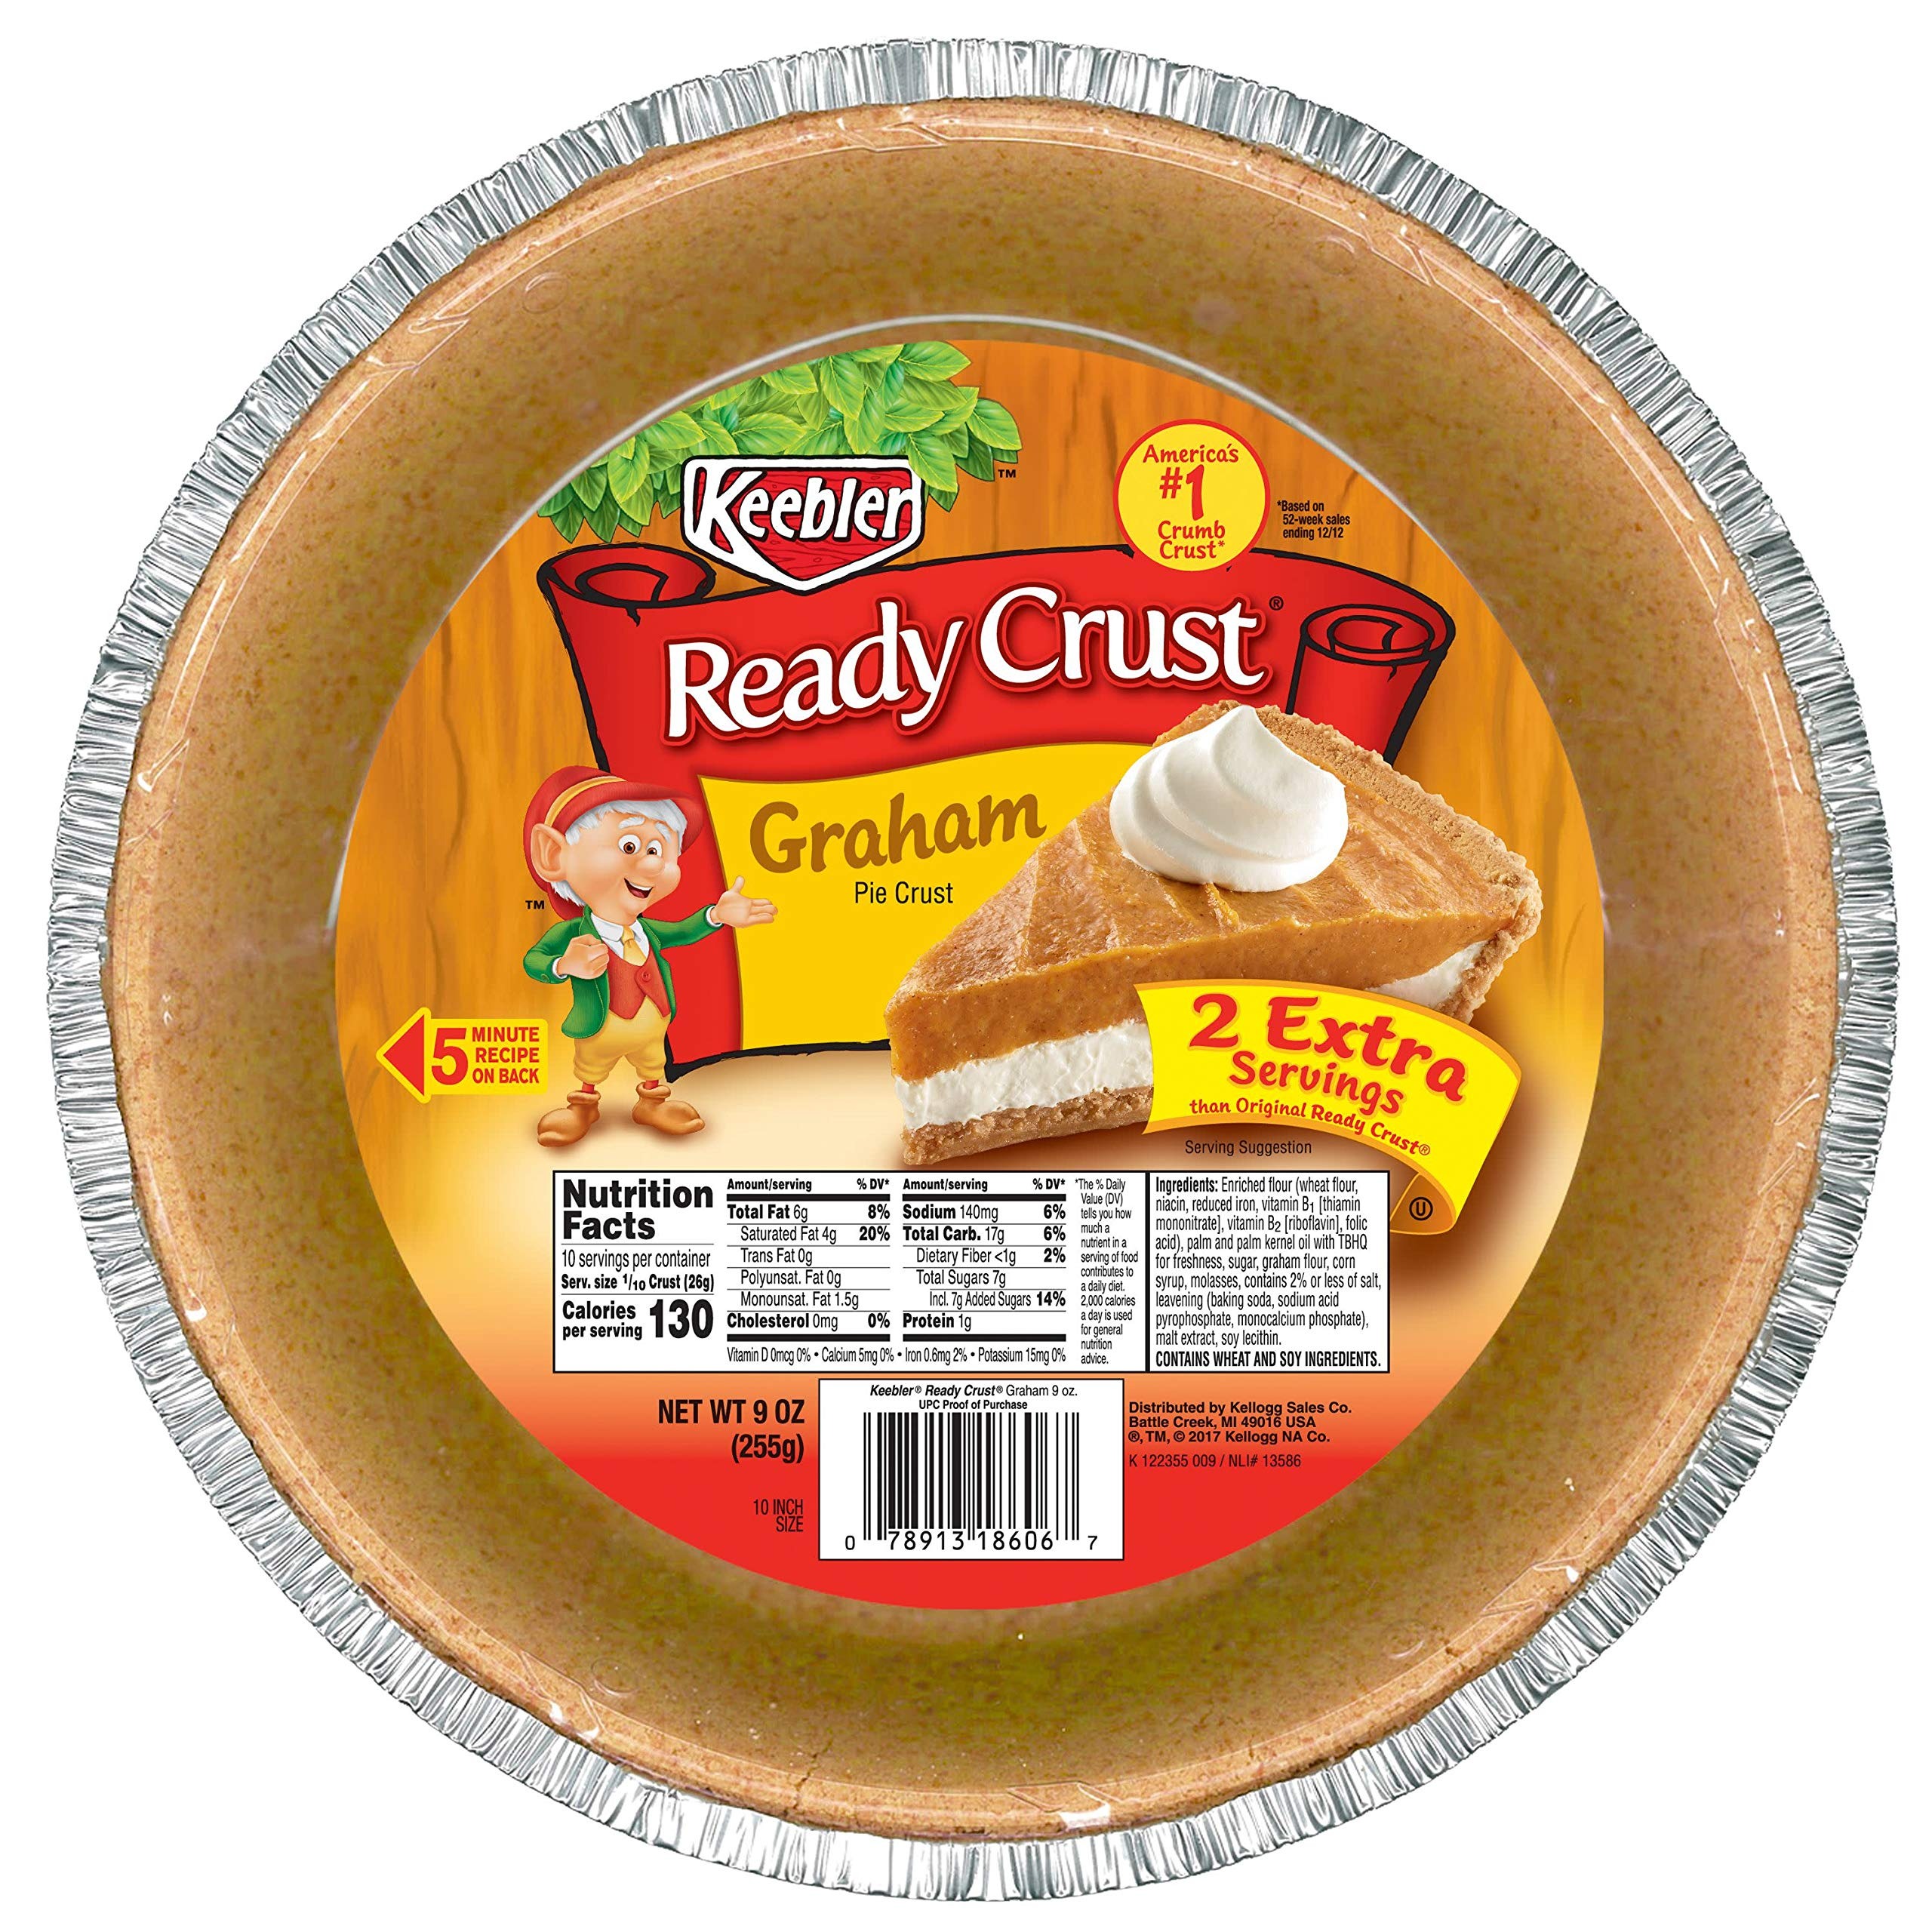
Item Name: Keebler Ready Crust Keebler Ready Pie Crust, Graham Cracker, Unflavored, 9 Oz
Bullet Point 1: Convenient and ready to use, Keebler Ready Crust pie crusts have a from-scratch taste and are the perfect addition to your favorite dessert recipes
Bullet Point 2: Delicious and with a subtly sweet flavor, Keebler Ready Crust Graham Cracker Pie Crusts have a crispy texture and are ideal for no-bake pies; Just add pudding, fruit, and dessert fillings
Bullet Point 3: 0g trans fat (1.5g monounsaturated fat and 0g polyunsaturated fat; see nutrition information for saturated fat content); No artificial colors or flavors; No high-fructose corn syrup; Kosher Pareve
Bullet Point 4: Enjoy as is or brush with a beaten egg and bake for a golden crust (cool before filling); 2 extra servings than Original Ready Crust
Bullet Point 5: Includes 1, 10-inch Keebler Ready Crust Graham Cracker Pie Crust (9 ounces); Packaged for freshness and great taste
Bullet Point 6: country string: United States
Value: 9.0
Unit: Ounce

Price: 6.145